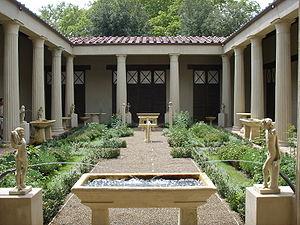
Une fontaine est une construction, généralement accompagnée d'un bassin, de laquelle jaillit de l'eau. Une fontaine peut être naturelle, c'est-à-dire alimentée par une source ou faire partie d'un réseau de distribution d'eau, un réseau d’aqueducs, ou un réseau alimenté par des pompes. La fontainerie classique distingue les fontaines des jets d'eau, nappes d'eau et cascades.